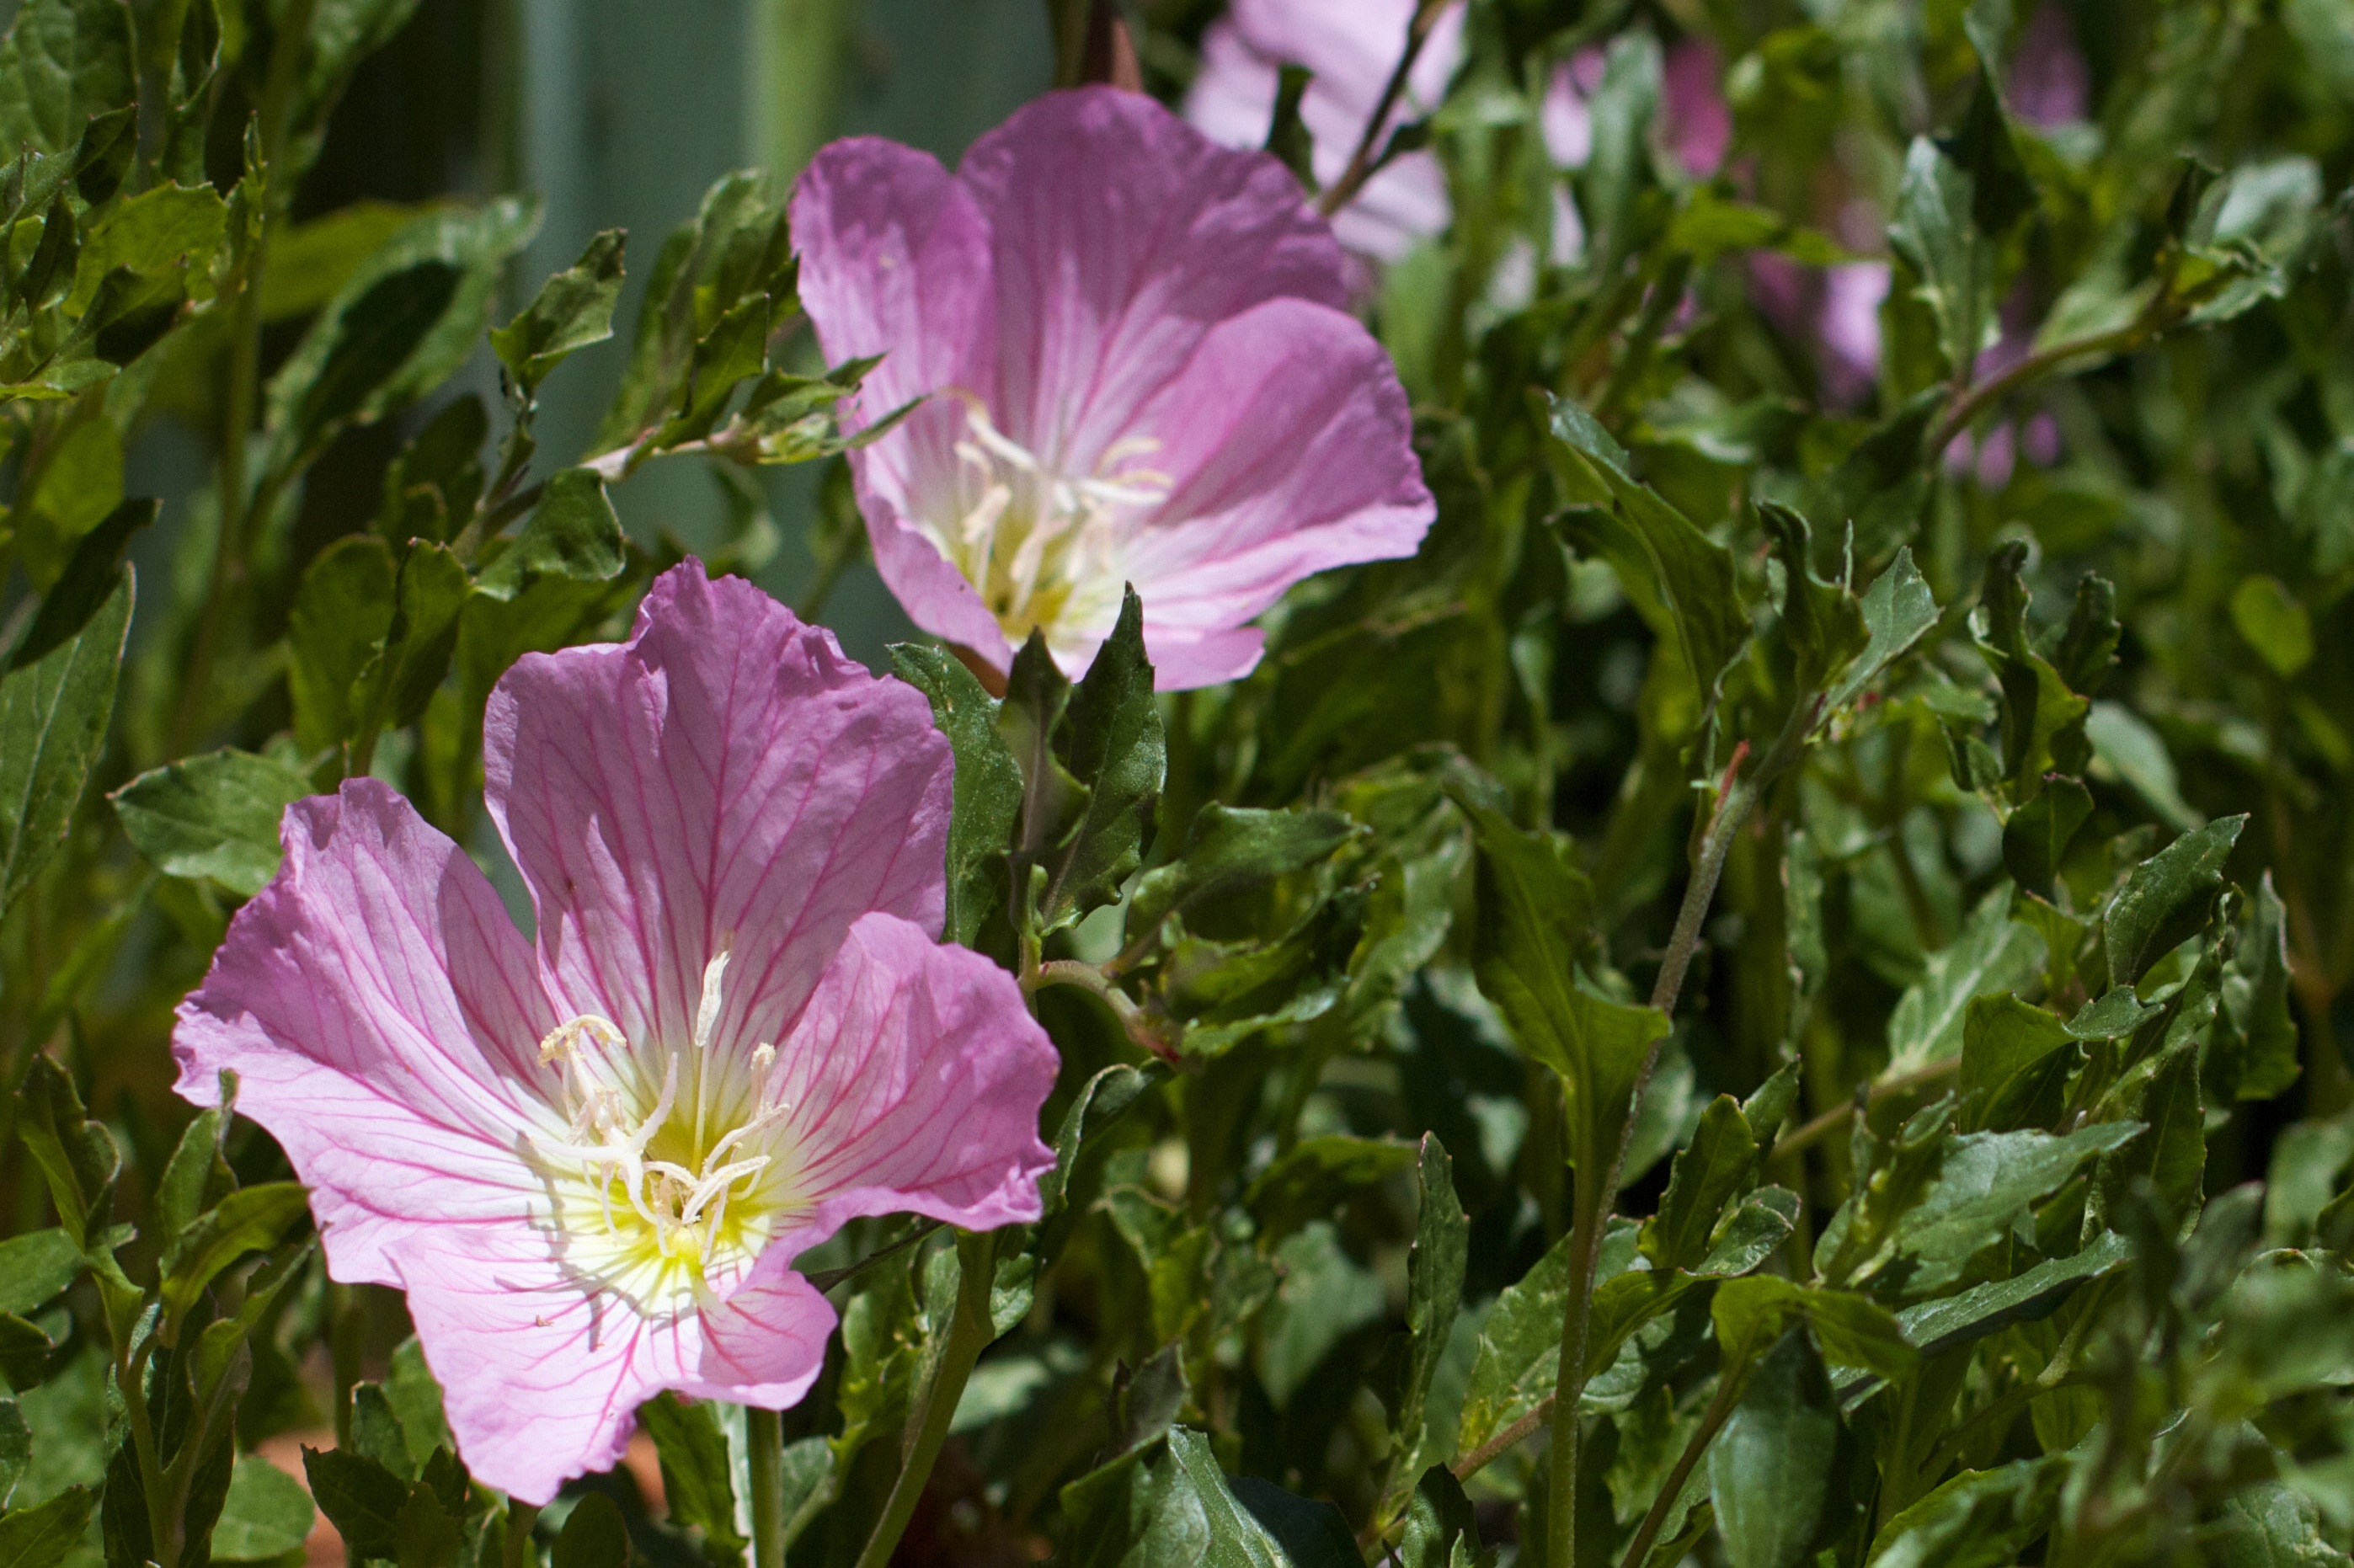
blossom, plant, flower, petal, botany, flora, wildflower, evening primrose, macro photography, flowering plant, land plant, pinkladies